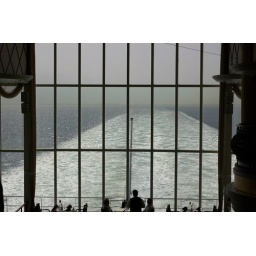
The Back window of the Color Fantasy. The German coast is disappearing in the background.